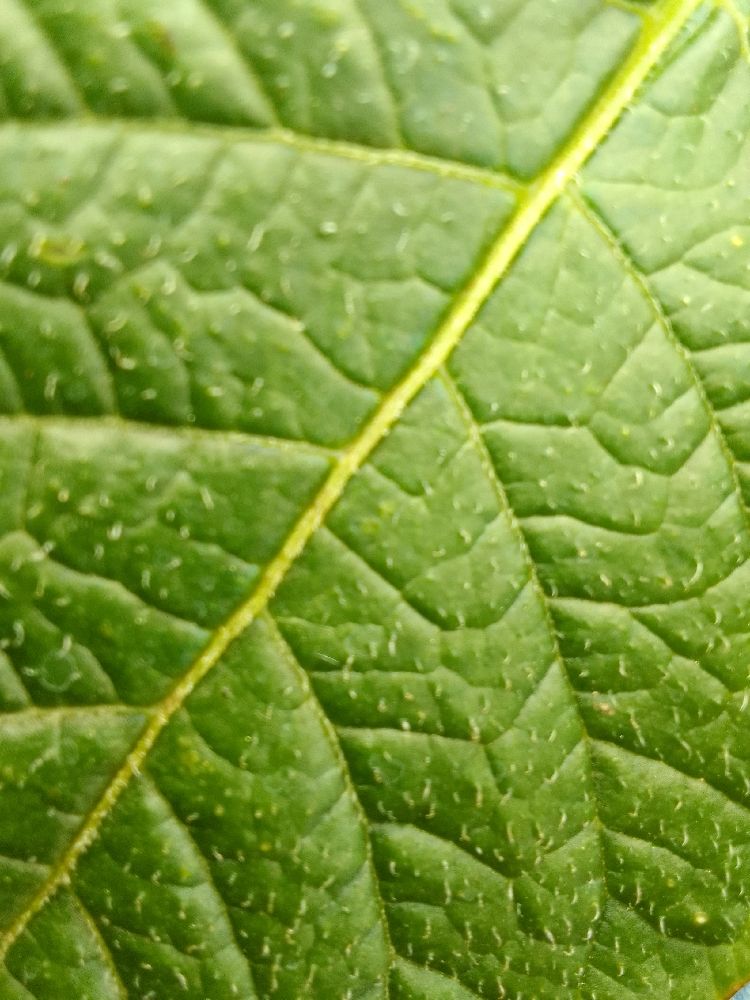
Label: Healthy